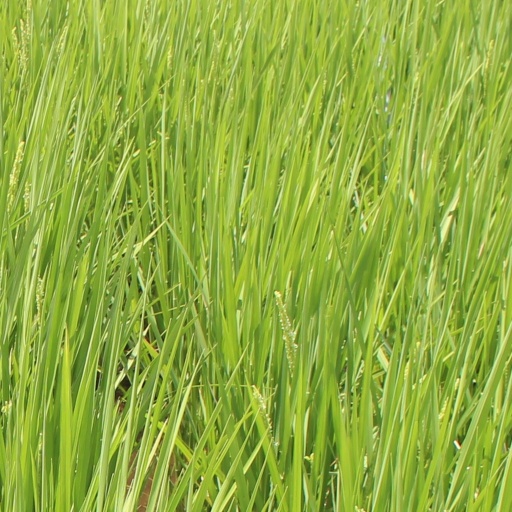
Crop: rice